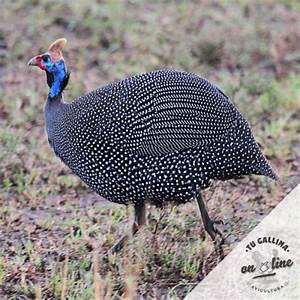
Label: chicken